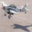
Label: airplane